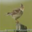
Label: bird